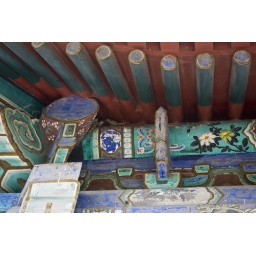
Look closely in the nook above the center green beam, a bird feeding her babies.